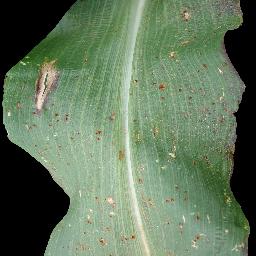
Label: Corn_(Maize)___Common_Rust